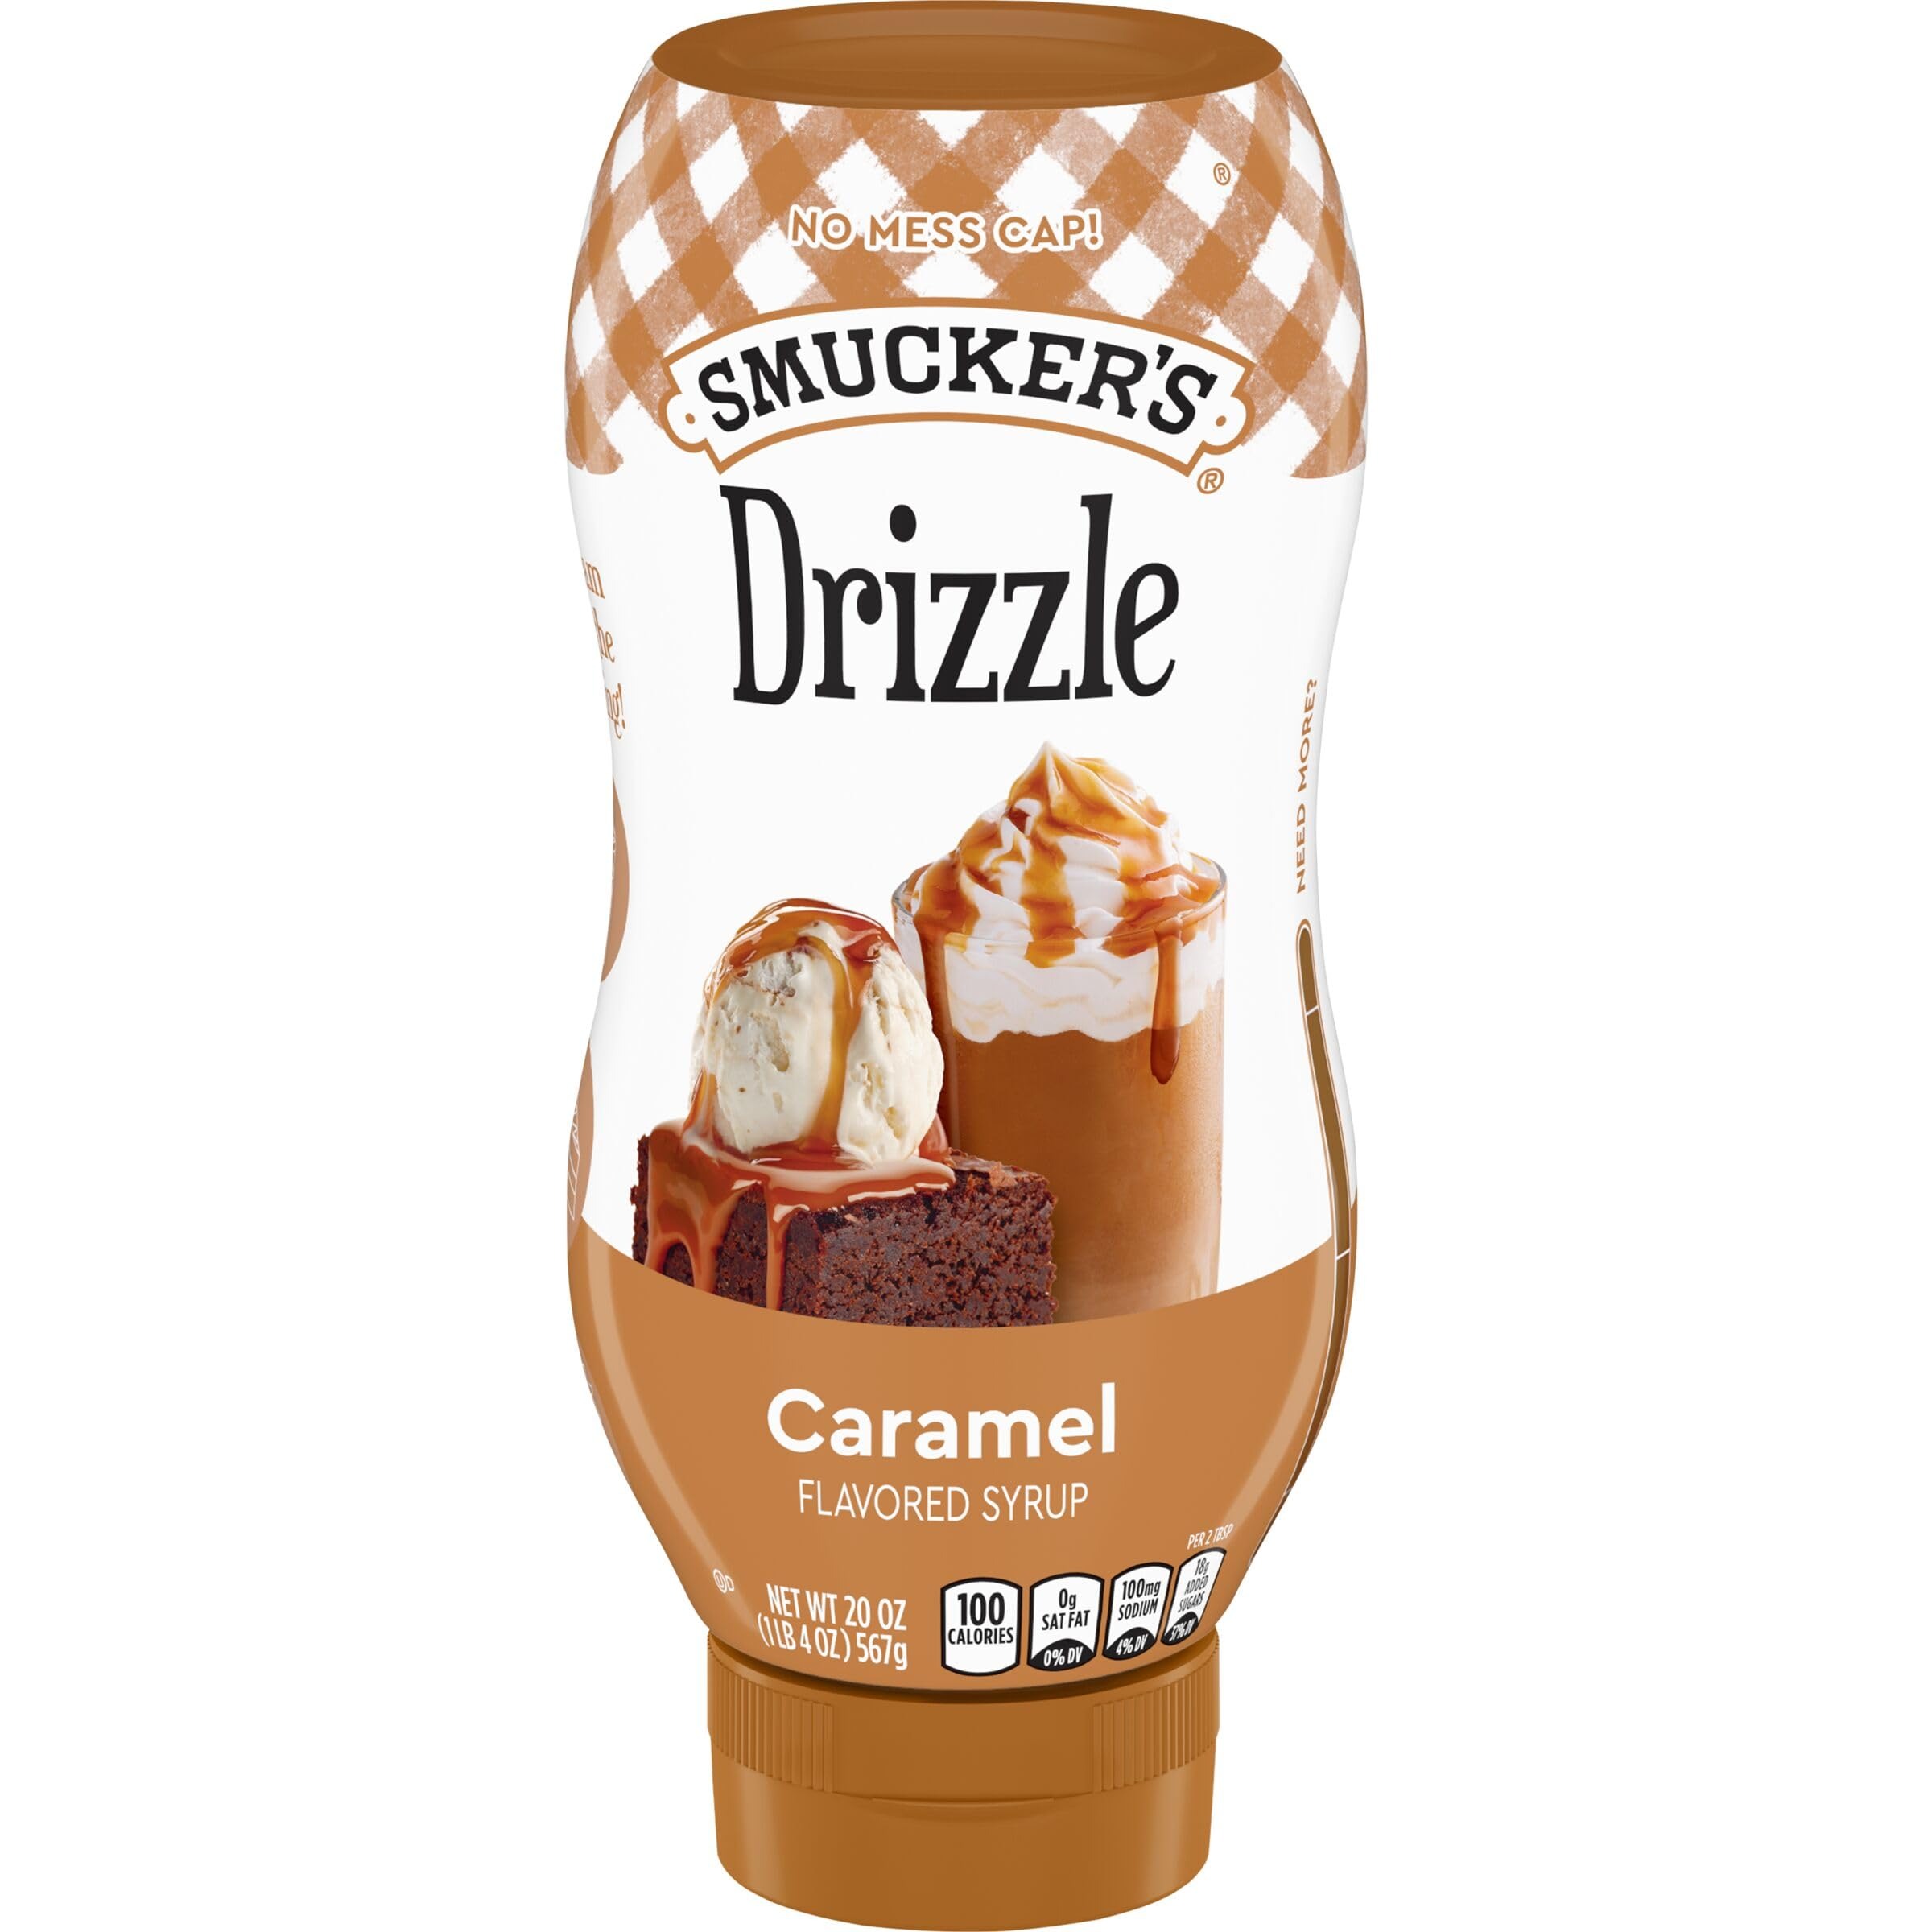
Item Name: Smucker's Sundae Syrup Caramel Flavored Syrup, 20 Ounces
Bullet Point 1: Contains 1- 20 Ounce Bottle of Smucker's Caramel Flavored Sundae Syrup
Bullet Point 2: Smooth and rich caramel flavored syrup
Bullet Point 3: Sundae syrup topping in a squeeze bottle with a no-mess cap
Bullet Point 4: Perfect for an ice cream sundae or your favorite snack
Bullet Point 5: Great in hot chocolate, lattes, or decadent brownies
Bullet Point 6: No Mess Cap
Bullet Point 7: New Look, Same Great Taste
Bullet Point 8: Kosher
Value: 20.0
Unit: Ounce

Price: 4.29